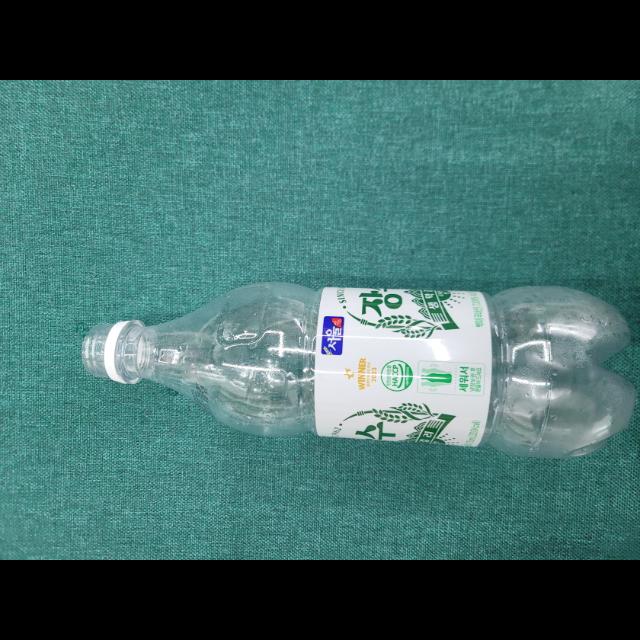
Label: bottles